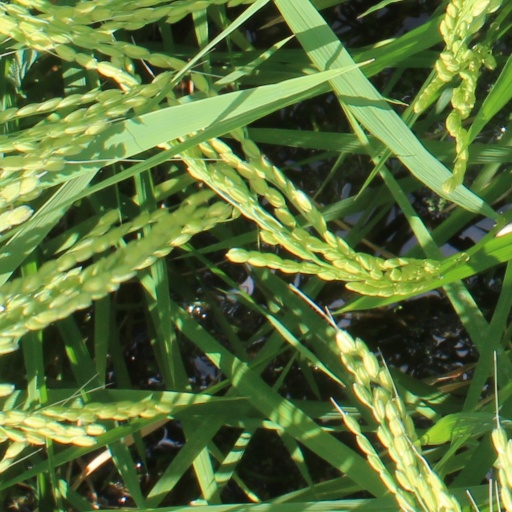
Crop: rice